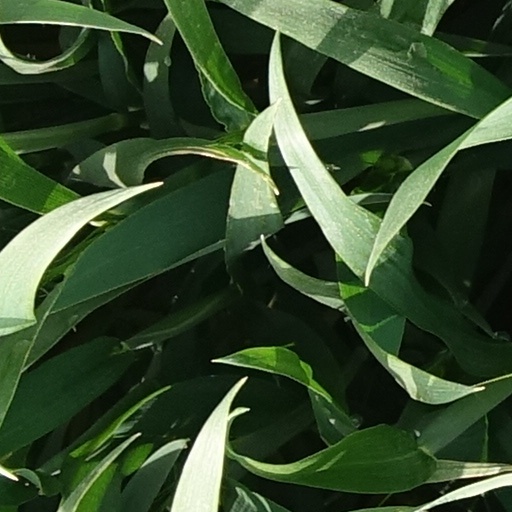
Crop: wheat